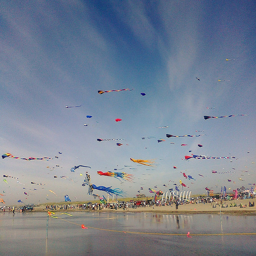
A bunch of different kites in the air.
a bunch of kites fly through the air
A beach with kites flying in the air.
A bright blue sky filled with many kites in the air.
Several kites fly in the sky above the water.